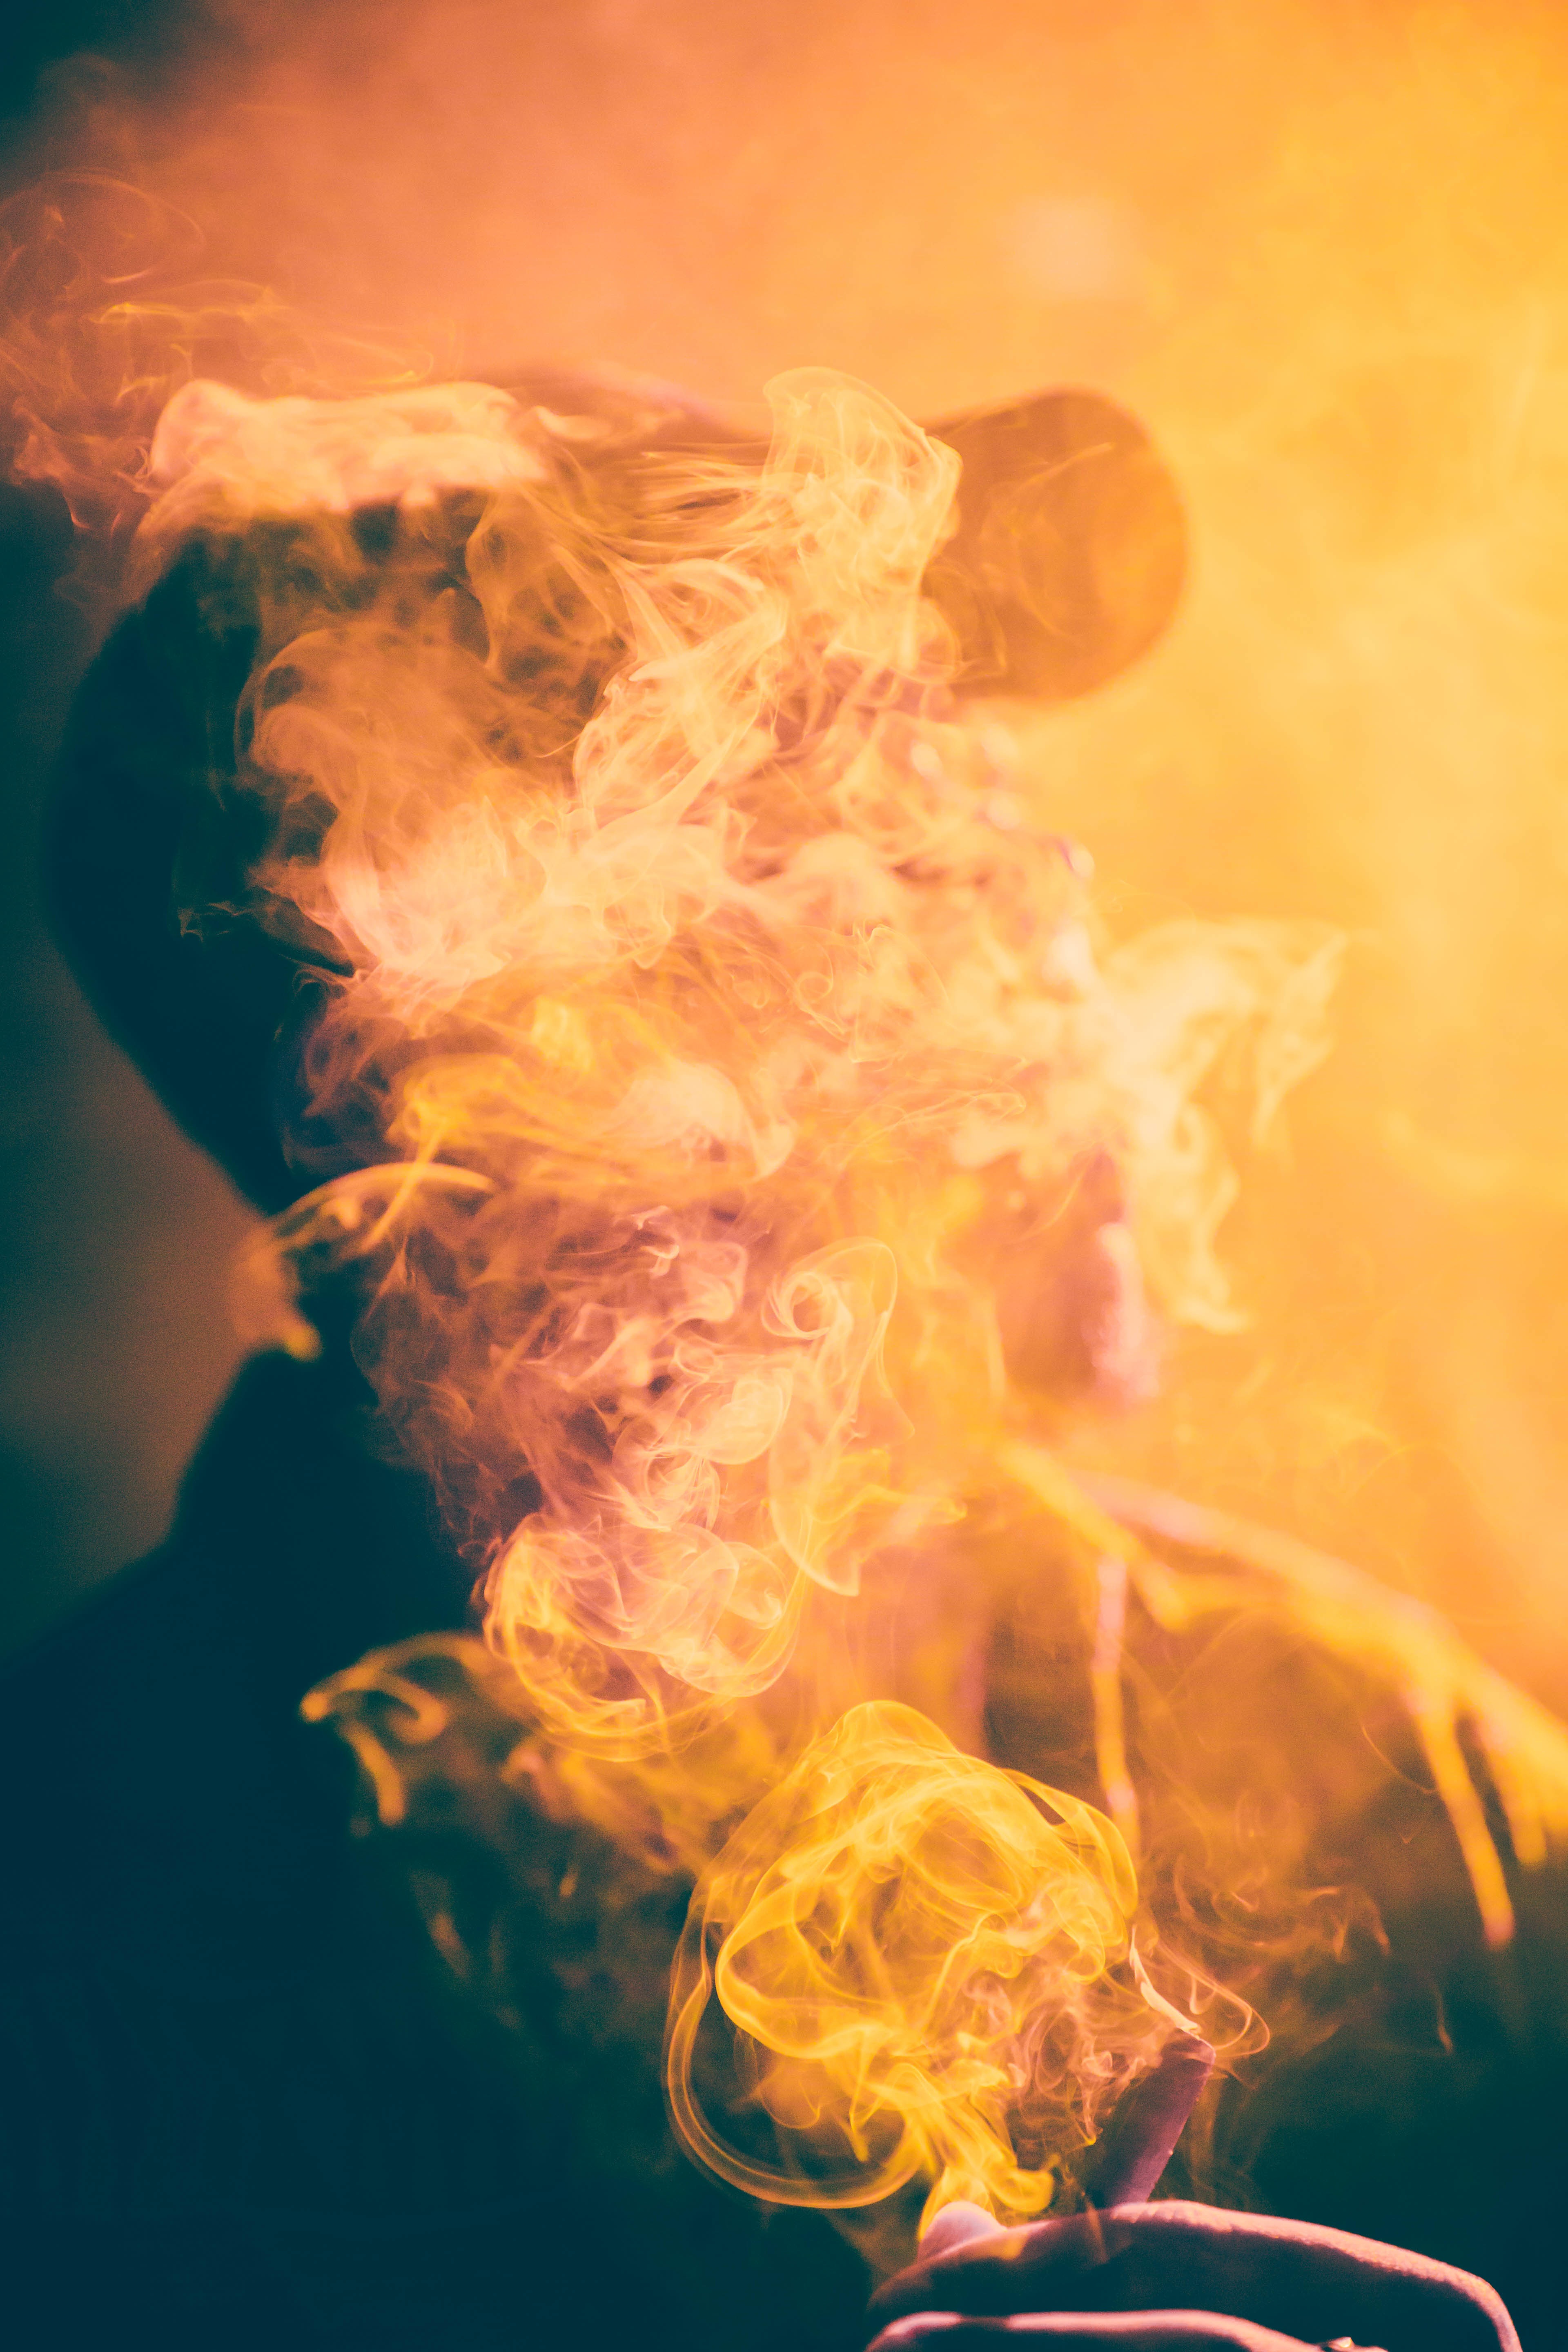
person, light, sunlight, smoke, smoking, color, flame, fire, glow, yellow, explosion, font, macro photography, geological phenomenon